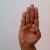
The image shows a hand gesture representing the letter 'B' in Indian Sign Language.